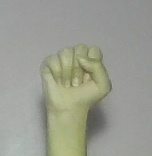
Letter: saad